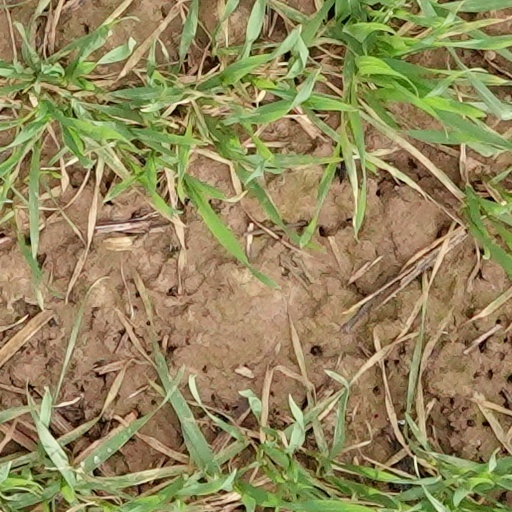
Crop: wheat